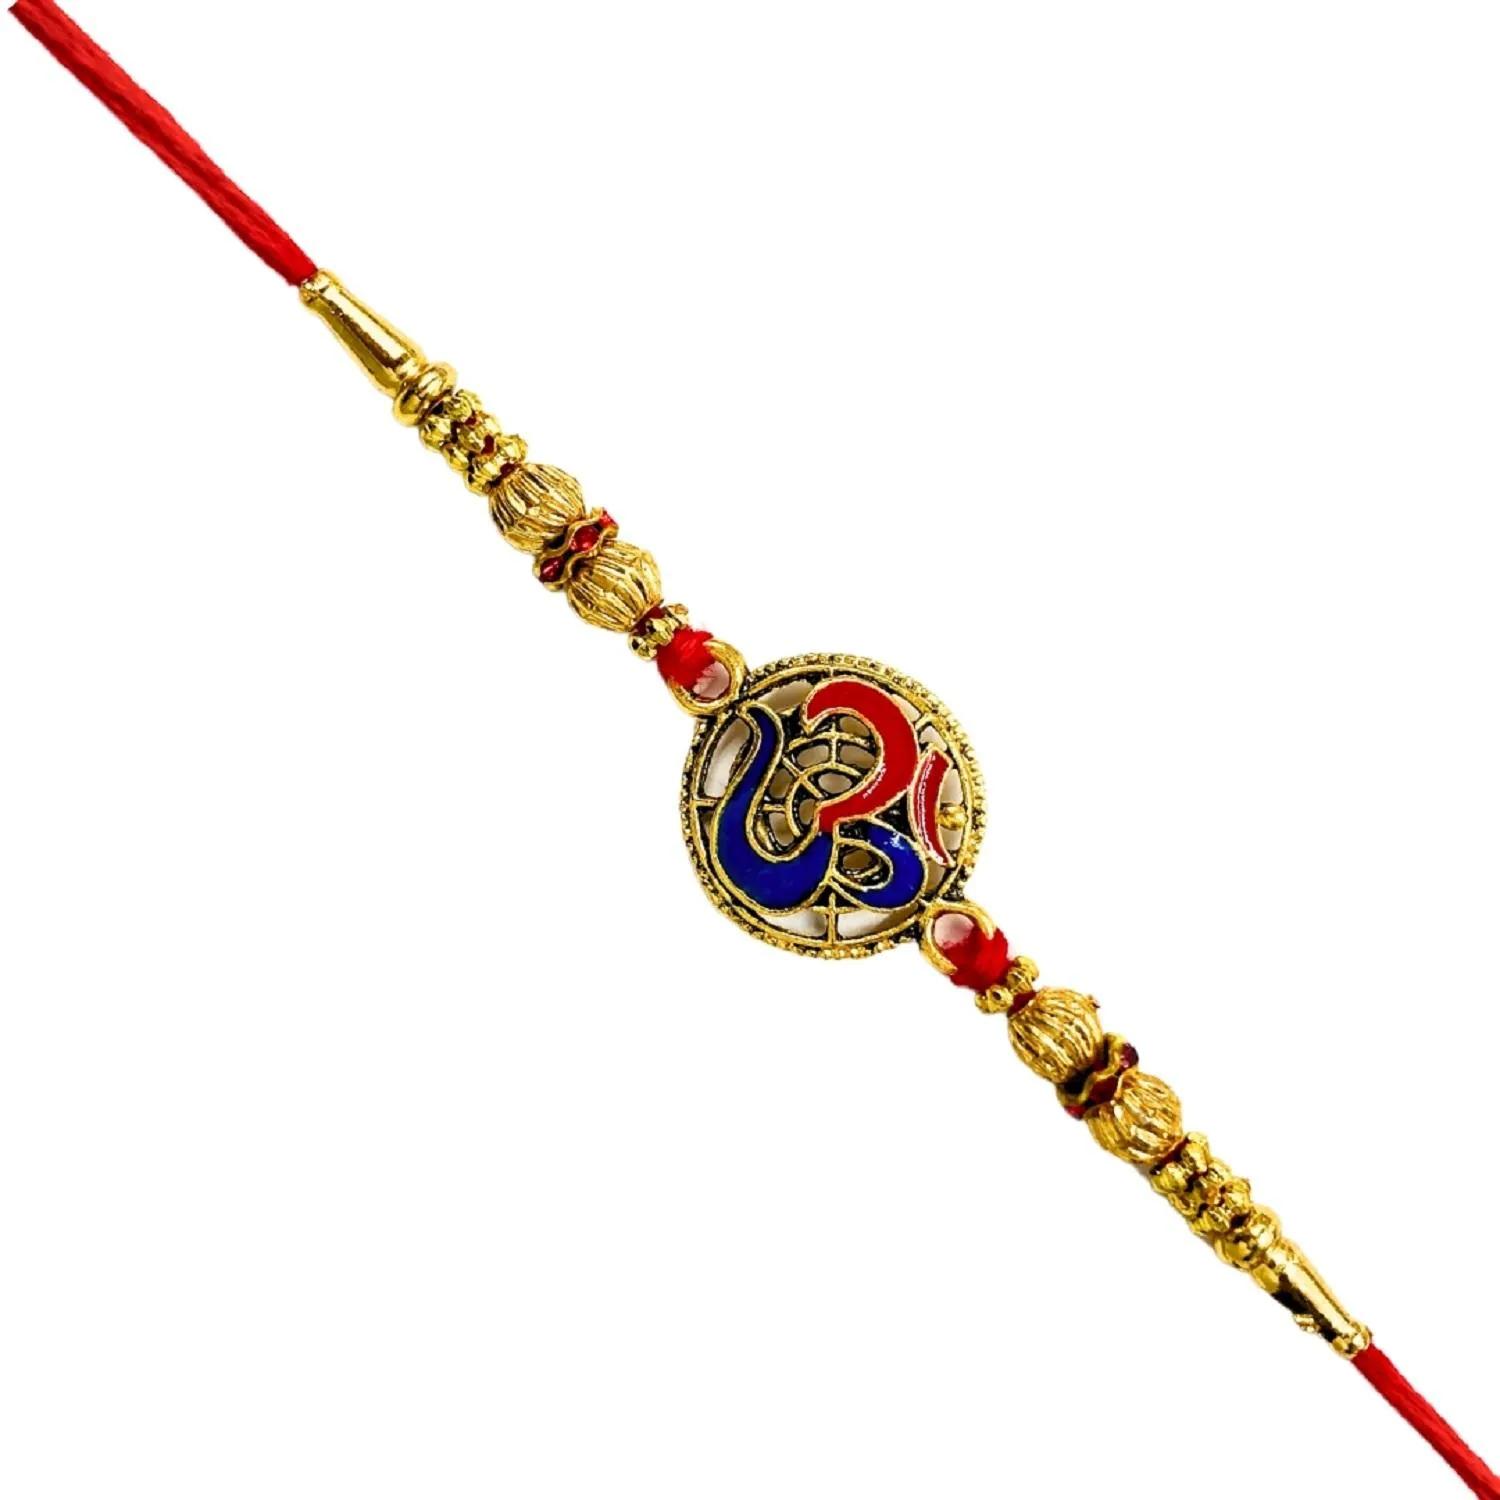
VIBRANCE Traditional OM Rakhi for Raksha Bandhan.
Type: Rakhis
Brand: VIBRANCE
Price: Rs. 249
 Raksha Bhandan is a celebration of the bond between a brother and sister. We specialize in creating unique rakhi designs for every brother and sister. Our rakhi collection ranges from traditional to modern designs, all of which are handcrafted with love and care. We strive to make each Raksha Bhandan special for our customers by providing the perfect rakhi for their loved ones. With our wide range of designs and styles, you can find the perfect rakhi for your brother or sister. Shop with us today to make your Raksha Bhandan magical. The design of the delivered product or parts of it may vary slightly from what is shown in the image. 
Features: Hand crafted pearl and crystal studded rakhi Multicolor Rakhi,Hand crafted pearl and crystal studded rakhi Multicolor Rakhi,Includes roli chawal and free greeting card,Rakshabandhan Special Card,Comes with Roli Chawal & Best Wishes Greeting Card in best packaging